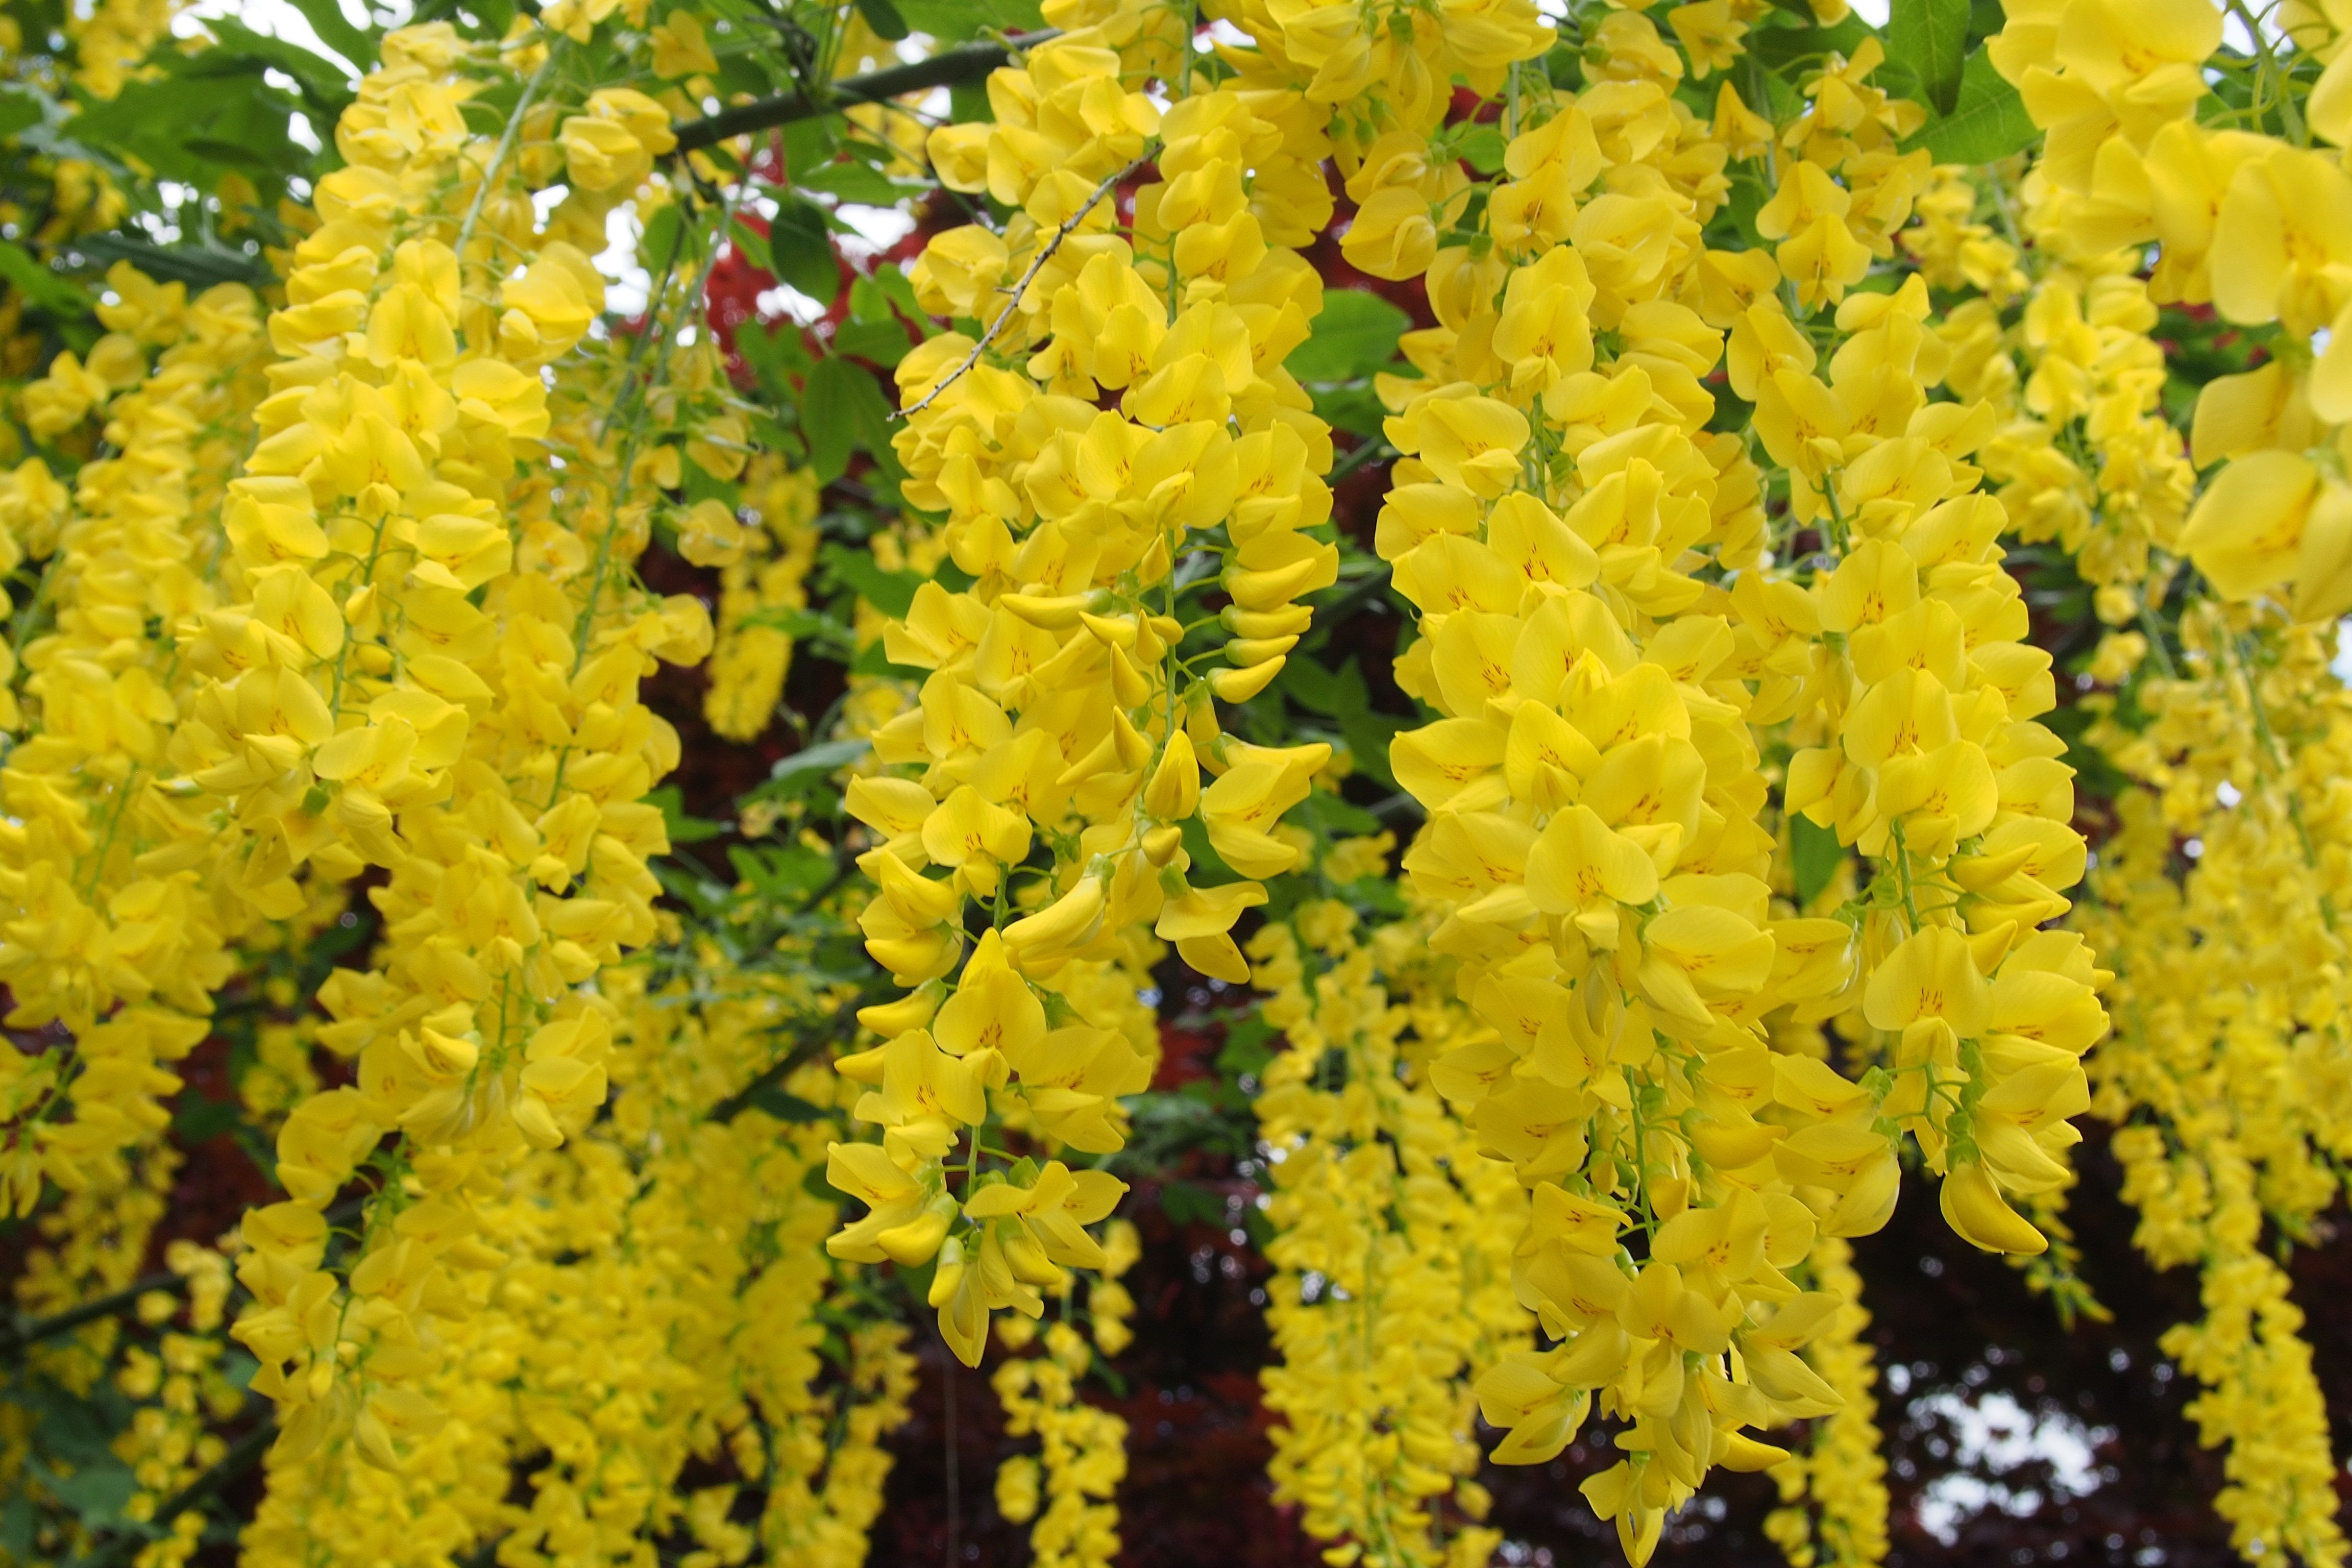
plant, flower, food, produce, vegetable, yellow, rapeseed, shrub, mimosa, mustard, brassica, flowering plant, subshrub, verbascum, woody plant, land plant, mustard plant